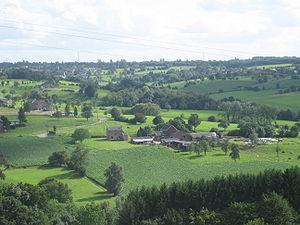
Le pays de Herve ou plateau de Herve est une région naturelle de Belgique située dans l'Entre-Vesdre-et-Meuse, en province de Liège, typique par son bocage ancien.